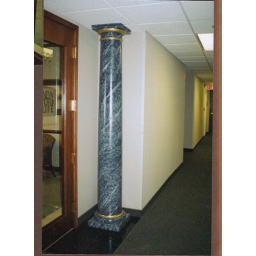
Marbeled columns in an office building.